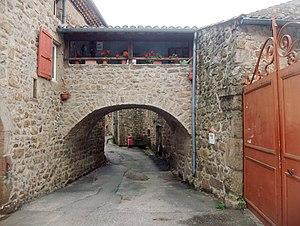
Talencieux voûte
Talencieux est une commune française située dans le département de l'Ardèche, en région Auvergne-Rhône-Alpes.